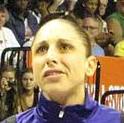
Age: 30